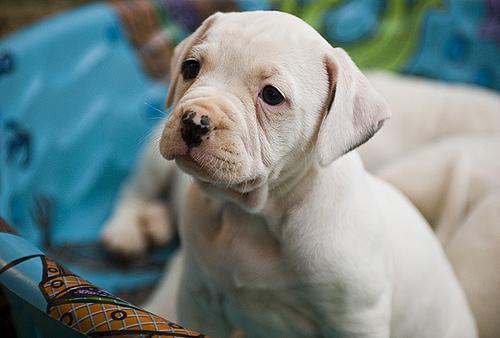
american bulldog